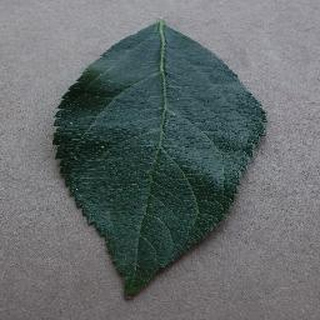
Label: healthy_apple